Answer in natural language. Consider the 3D positions of the objects in the scene and not just the 2D positions in the image. Is the centerpoint of  gray oval dog bed at a higher height than Television? Choose between the following options: no or yes
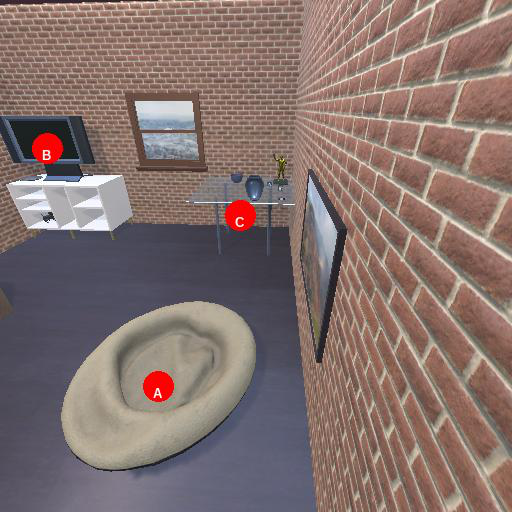
<answer>no</answer>